Passport validity

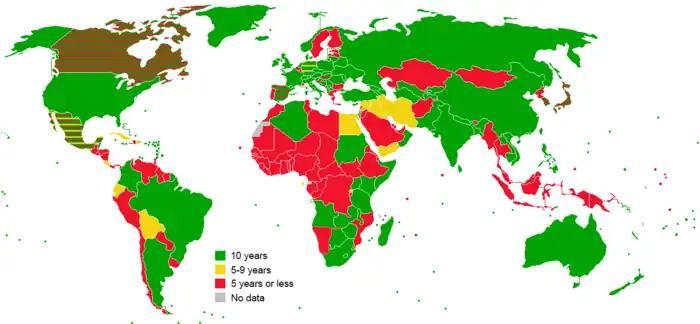
Adult passport validity across the world

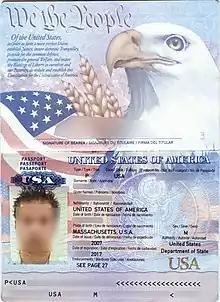

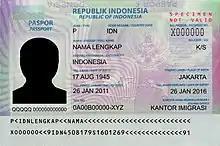

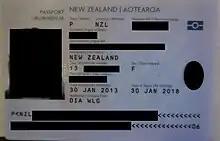

There is an increasing trend for adult passports to be valid for ten years, such as a United Kingdom passport, United States Passport, New Zealand Passport (after 30 November 2015) or Australian passport. A five year period of validity is also common as used to be the situation for a Papua New Guinean passport.